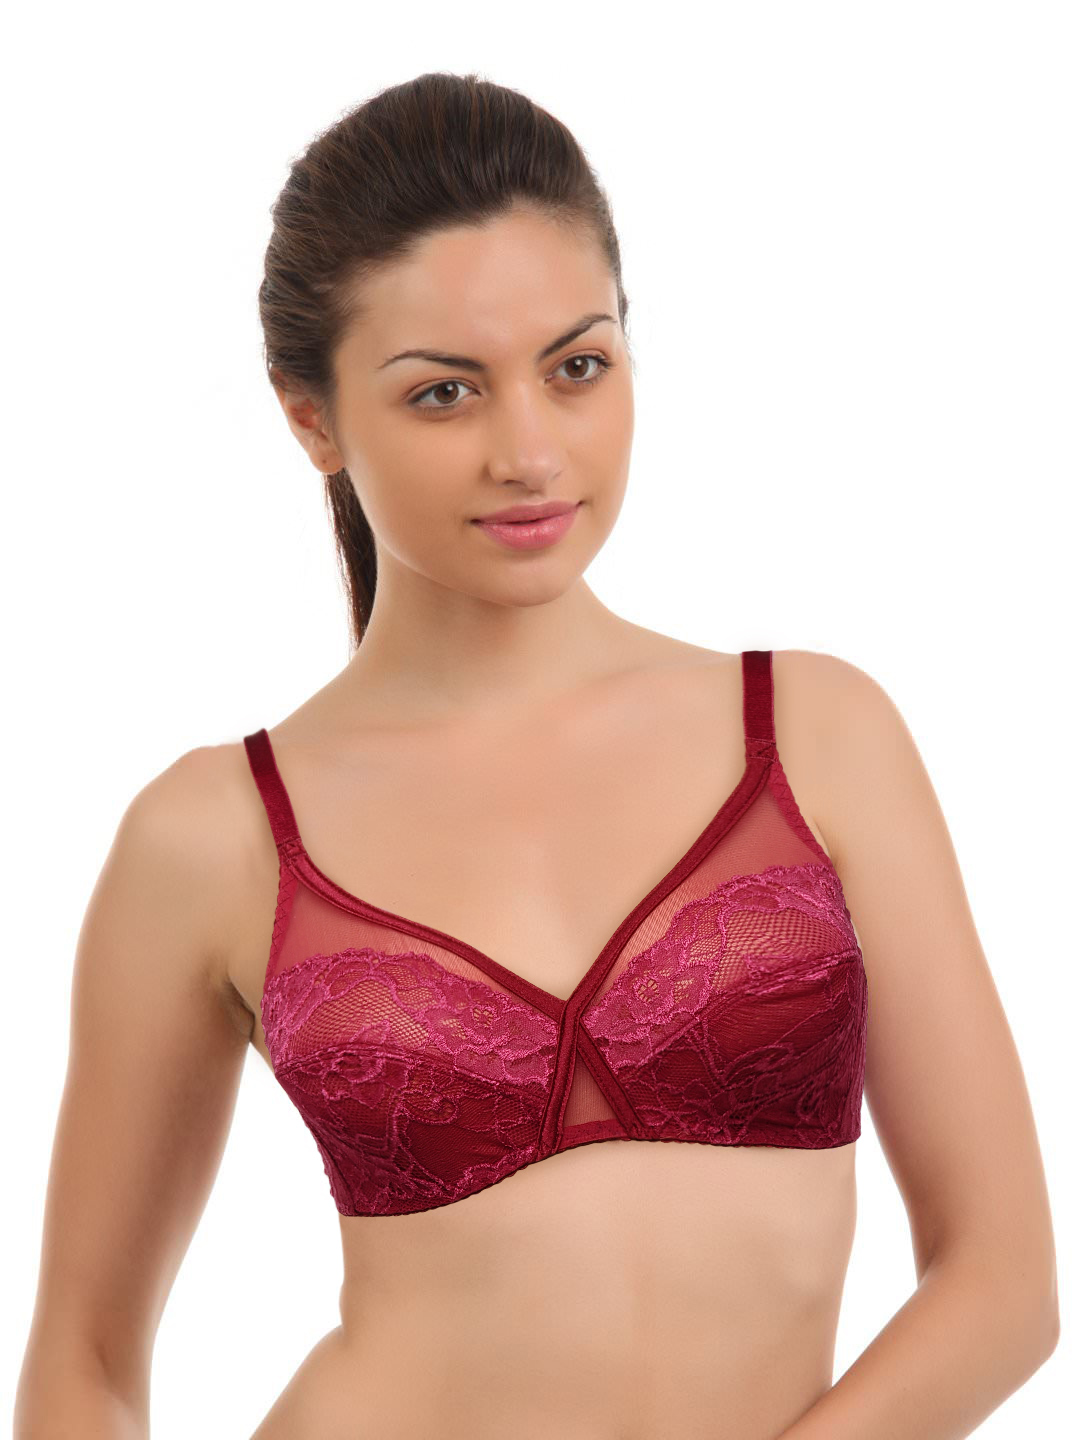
Enamor Women Plum Bra
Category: Apparel / Innerwear / Bra
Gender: Women
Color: Maroon
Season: Summer 2017
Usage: Casual